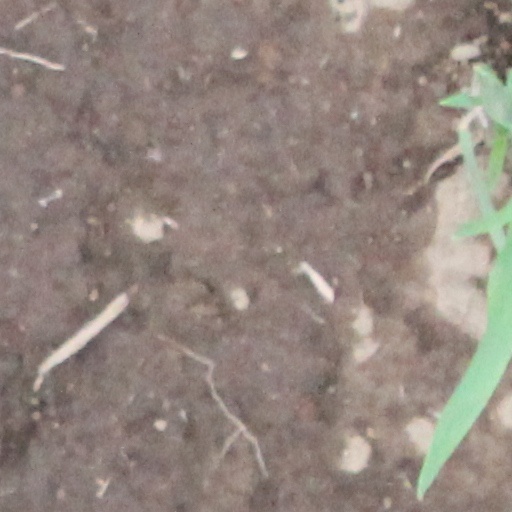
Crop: wheat